Fried egg

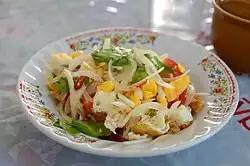
"Yam khai dao": A spicy and sour Thai salad made with crispy fried eggs

In the Netherlands, a fried egg (") is normally served on top of a slice of bread (white or whole wheat), often with fried bacon, for breakfast or lunch.